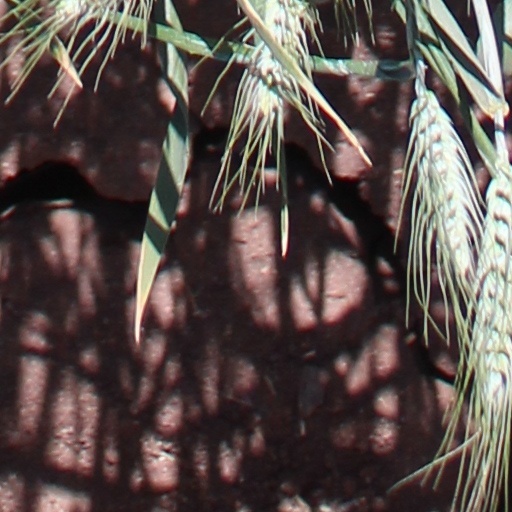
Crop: wheat